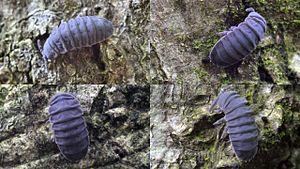
Tetrodontophora bielanensis, unique représentant du genre Tetrodontophora, est une espèce de collemboles de la famille des Onychiuridae.
Les Tetrodontophorinae sont une sous-famille de collemboles de la famille des Onychiuridae.